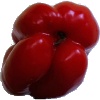
Label: Pepper Red 1